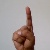
The image shows a hand gesture representing the letter 'D' in Indian Sign Language.